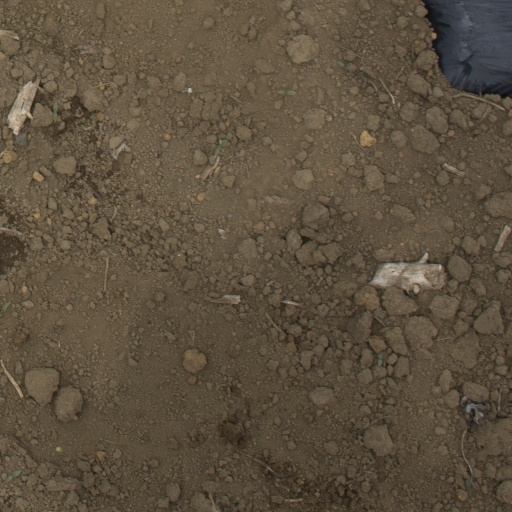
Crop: Jerusalem artichoke